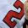
Number: 2